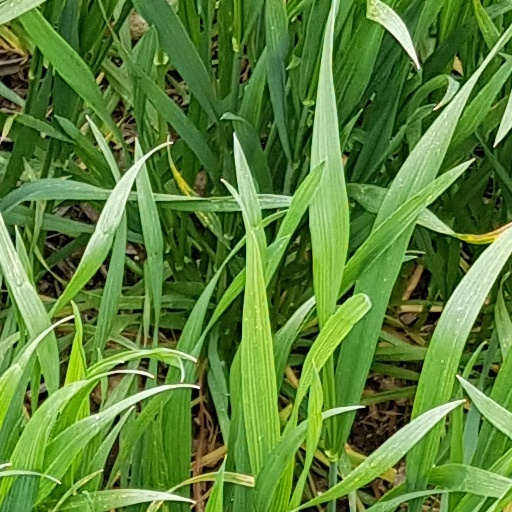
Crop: wheat